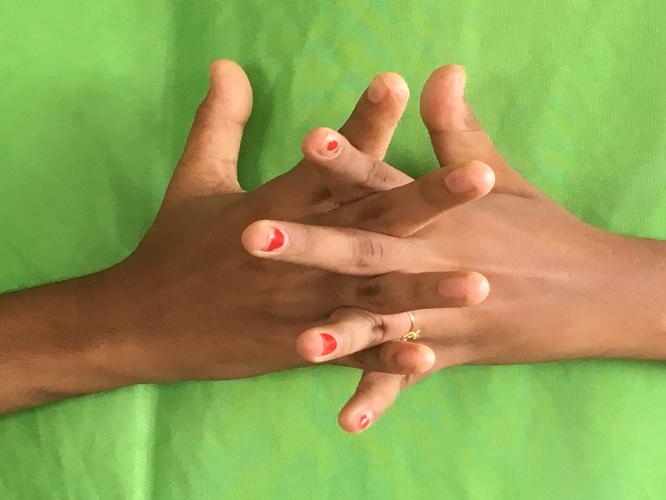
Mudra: Karkatta
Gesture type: double_hand